Battle of Sharon

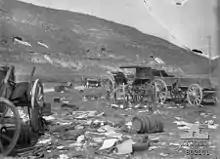
Two soldiers in background near staff car

During the evening of 19 September and early the next morning, Ross Smith in the Handley-Page bombed the Jenin aerodrome and railway station, leaving the aerodrome looking like "a rubbish-heap". A second dawn patrol reported a column of about 200 vehicles spread along of the Wady el Fara road moving from Nablus in the direction of the Jisr ed Damieh bridge. This column was bombed by Bristol Fighters, three making "direct hits" on transport, which blocked the road. Another five bombs were dropped on this target as well as machine gun fire which "created mayhem." Early morning reconnaissance flights reported the effects of the previous day's bombing, in particular between Anebta and Deir Sheraf, where all Ottoman camps were either burnt or empty. From this region northwards, Ottoman troops were seen retreating along the road and railway towards Jenin. At Messudie railway station two trains were being loaded and from Burka northwards the road was full of carts, camels and soldiers. Afulah was a blackened wreck after 24 hours of bombing. Here four trains of carriages without engines were in the station and at the aerodrome four aircraft being prepared for flight were bombed.